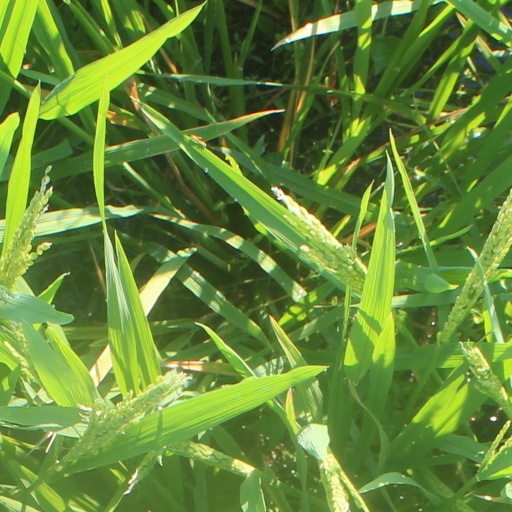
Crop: rice